Jean V of Parthenay

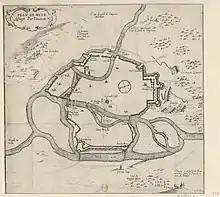
Sébastien Leclerc, "Siege of Metz (1552)" by Charles V, Holy Roman Emperor, Bibliothèque nationale de France

In September 1552, Jean V was sent to Nancy by Henry II to sound out Nicolas, Duke of Mercœur, Count of Vaudémont. The latter, betting on Charles V, Holy Roman Emperor's respect for the neutrality of Lorraine, declined the offer. From October 1552 to early January 1553, Jean V de Parthenay participated in the Siege of Metz (1552).